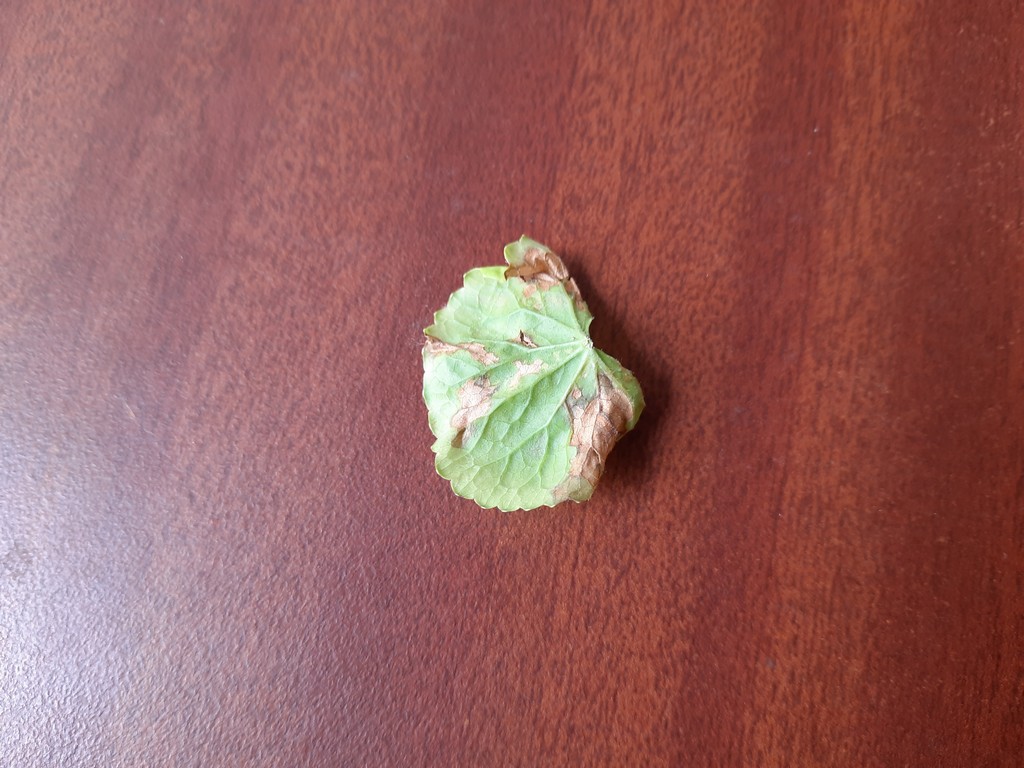
Label: Unhealthy